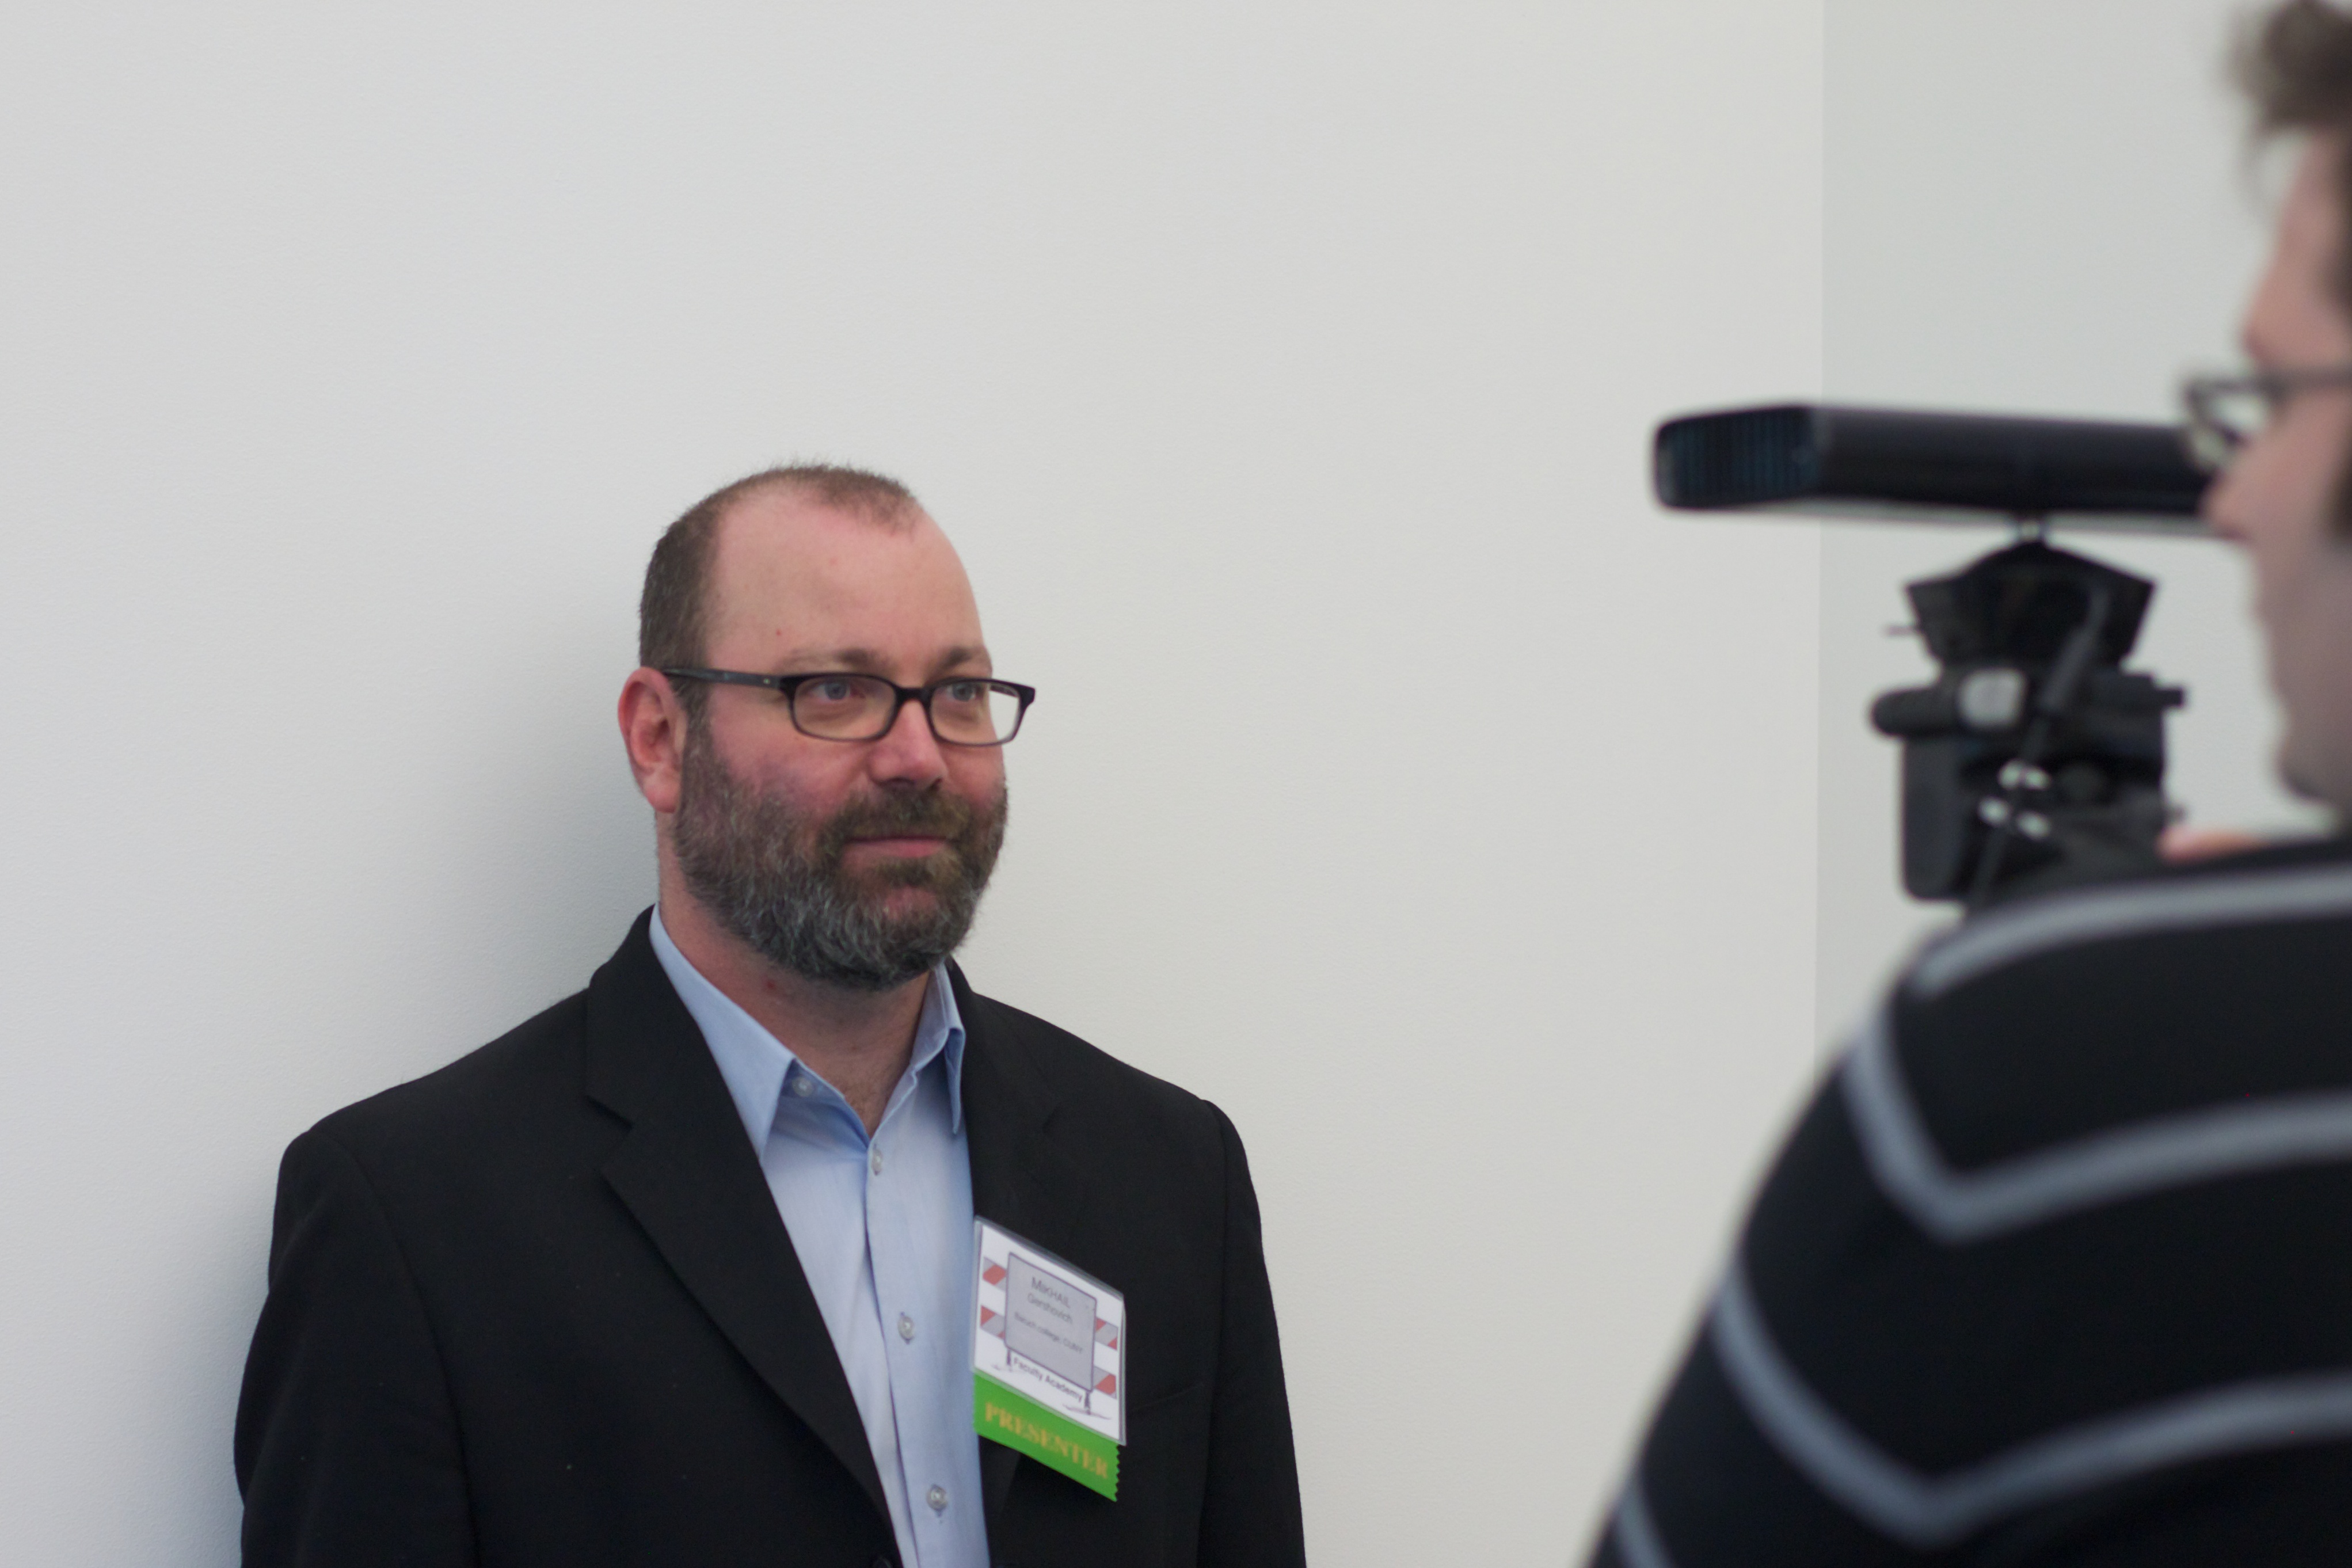
technology, communication, professional, business, profession, energy, umwfa12, entrepreneur, business executive, public relations